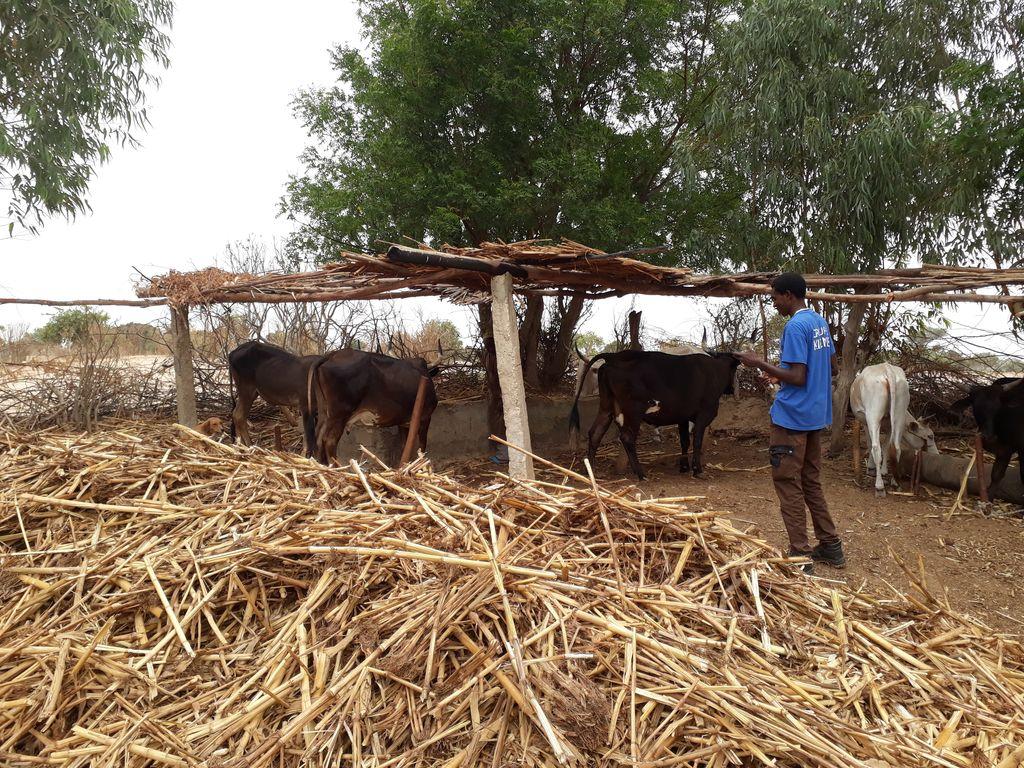
Mwanamme amevalia shati la samawati na amesimama karibu na ngombe kadhaa walio chini ya banda liliyoezekwa kwa miti na majani . Kuna rundo kubwa la mavua mengi mbele yake yaliyotawanyika kwenye ardhi.